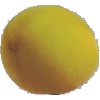
Label: Peach 2